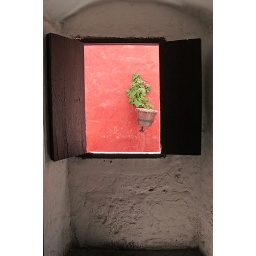
plant in window III